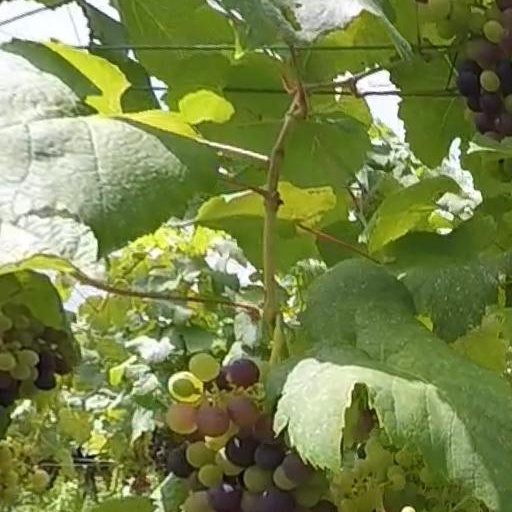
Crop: grape